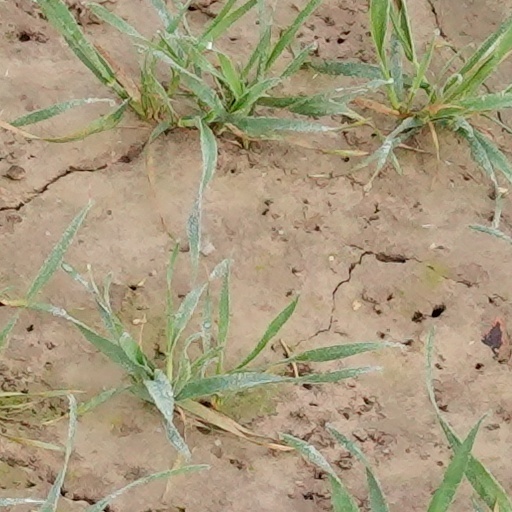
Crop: wheat